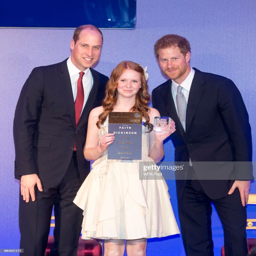
person , duke and celebrity present an award to person at award .